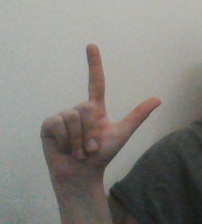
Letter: laam